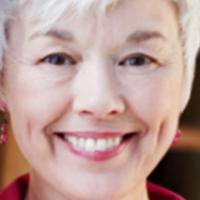
Age group: age 66-80